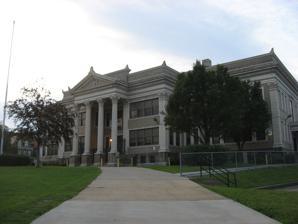
Building: Friendship School
Country: United States of America
Year built: 1899
United States historic place Liberty School No. 4, Friendship Building U.S. National Register of Historic Places City of Pittsburgh Historic Structure Pittsburgh Landmark – PHLF Show map of Pittsburgh Show map of Pennsylvania Show map of the United States Location 5501 Friendship Ave., Pittsburgh, Pennsylvania Coordinates 40°27′44″N 79°56′9″W / 40.46222°N 79.93583°W / 40.46222; -79.93583 Area 2 acres (0.81 ha) Built 1899 Architect Bartberger, Charles M. Architectural style Beaux Arts MPS Pittsburgh Public Schools TR NRHP reference No. 86002684 Significant dates Added to NRHP September 30, 1986 Designated CPHS November 30, 1999 Designated PHLF 1998 The Friendship School , also known as Liberty School No. 4 , is a school building built in 1899 in the Friendship neighborhood of Pittsburgh , Pennsylvania . It now houses Pittsburgh Montessori School PreK-5, a public Montessori Magnet School that is part of the Pittsburgh Public School District. It was listed on the National Register of Historic Places in 1986. References